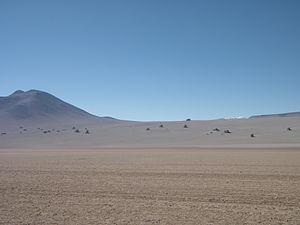
Désert de Dali, Siloli, sud de la Bolivie
Quantum of Solace ou 007 Quantum au Québec est un film d'espionnage britannico-américain réalisé par Marc Forster et sorti en 2008. Il est le 22ᵉ opus de la série des films de James Bond produite par EON Productions.